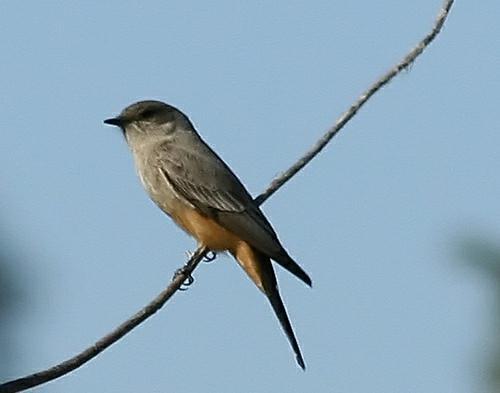
A photo of a sayornis